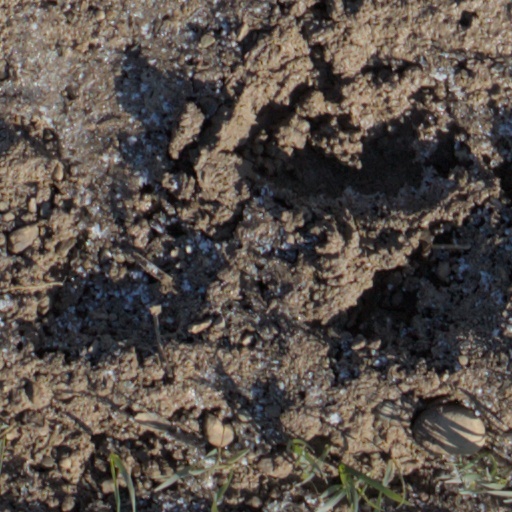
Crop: wheat